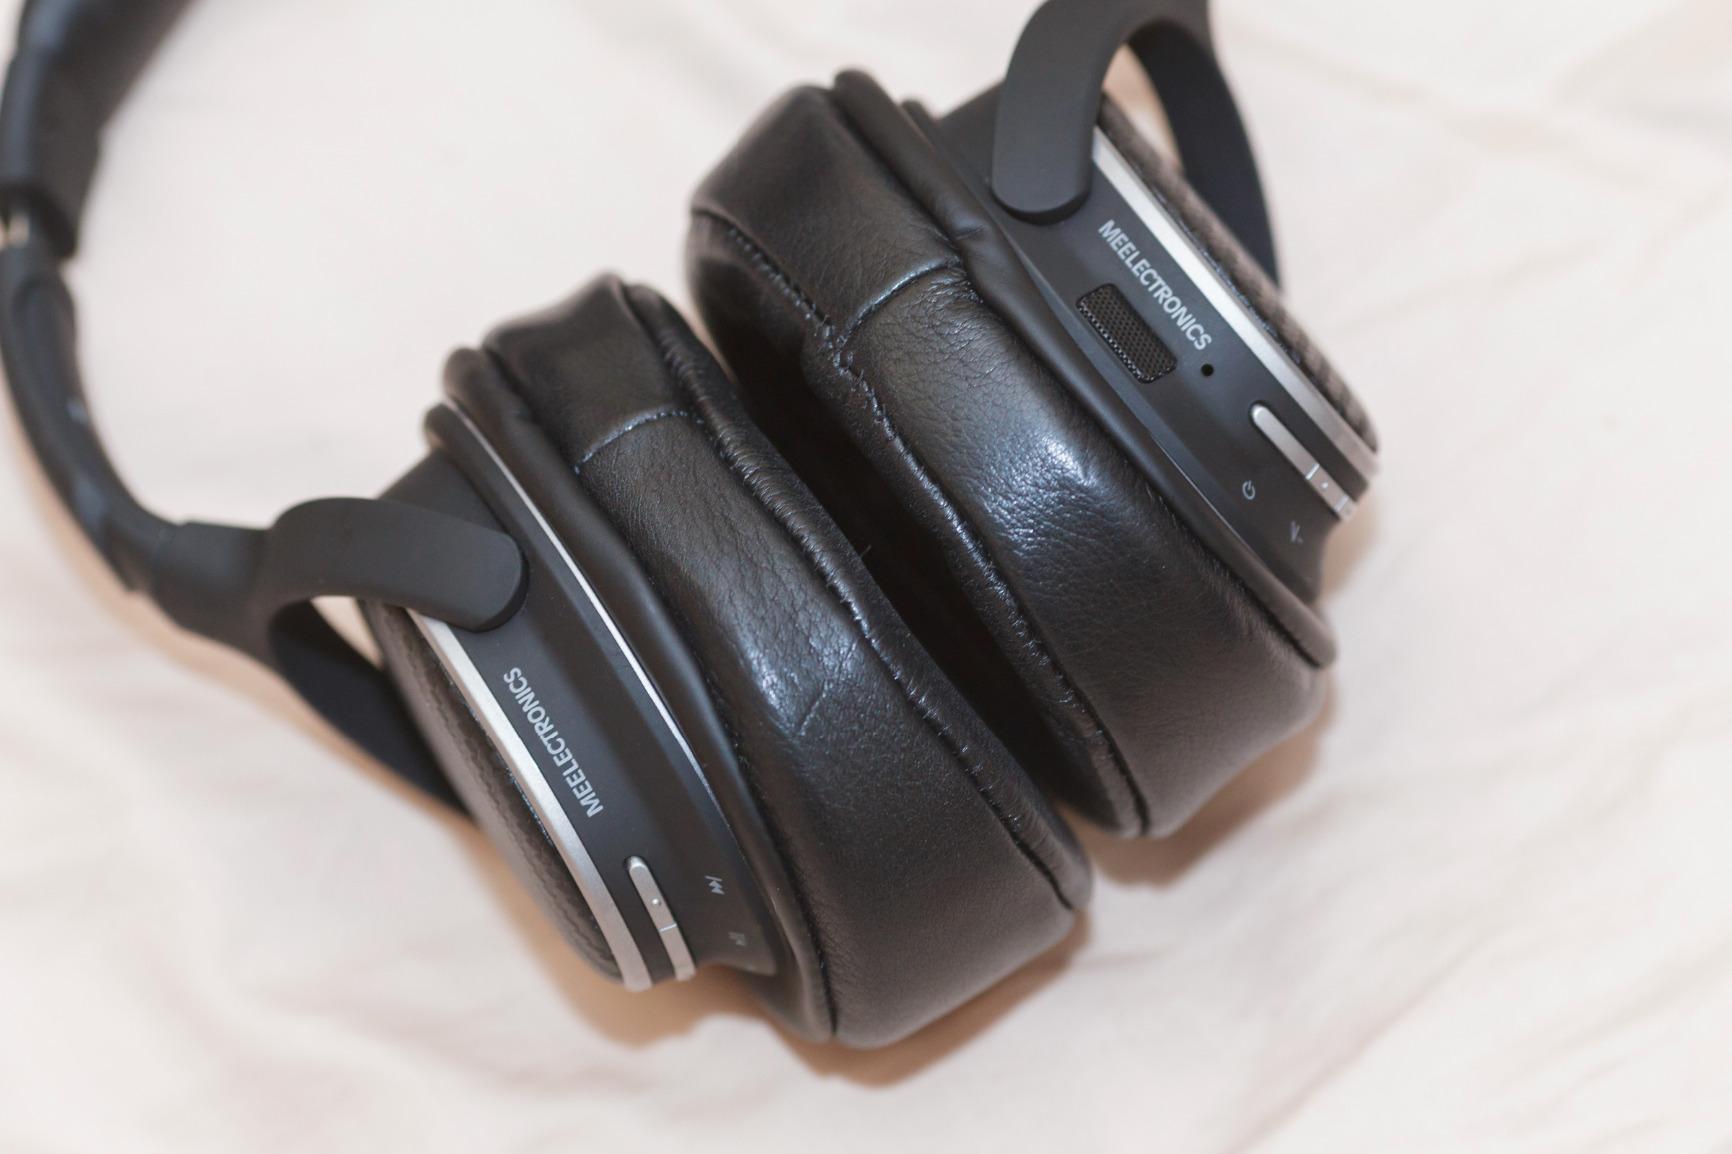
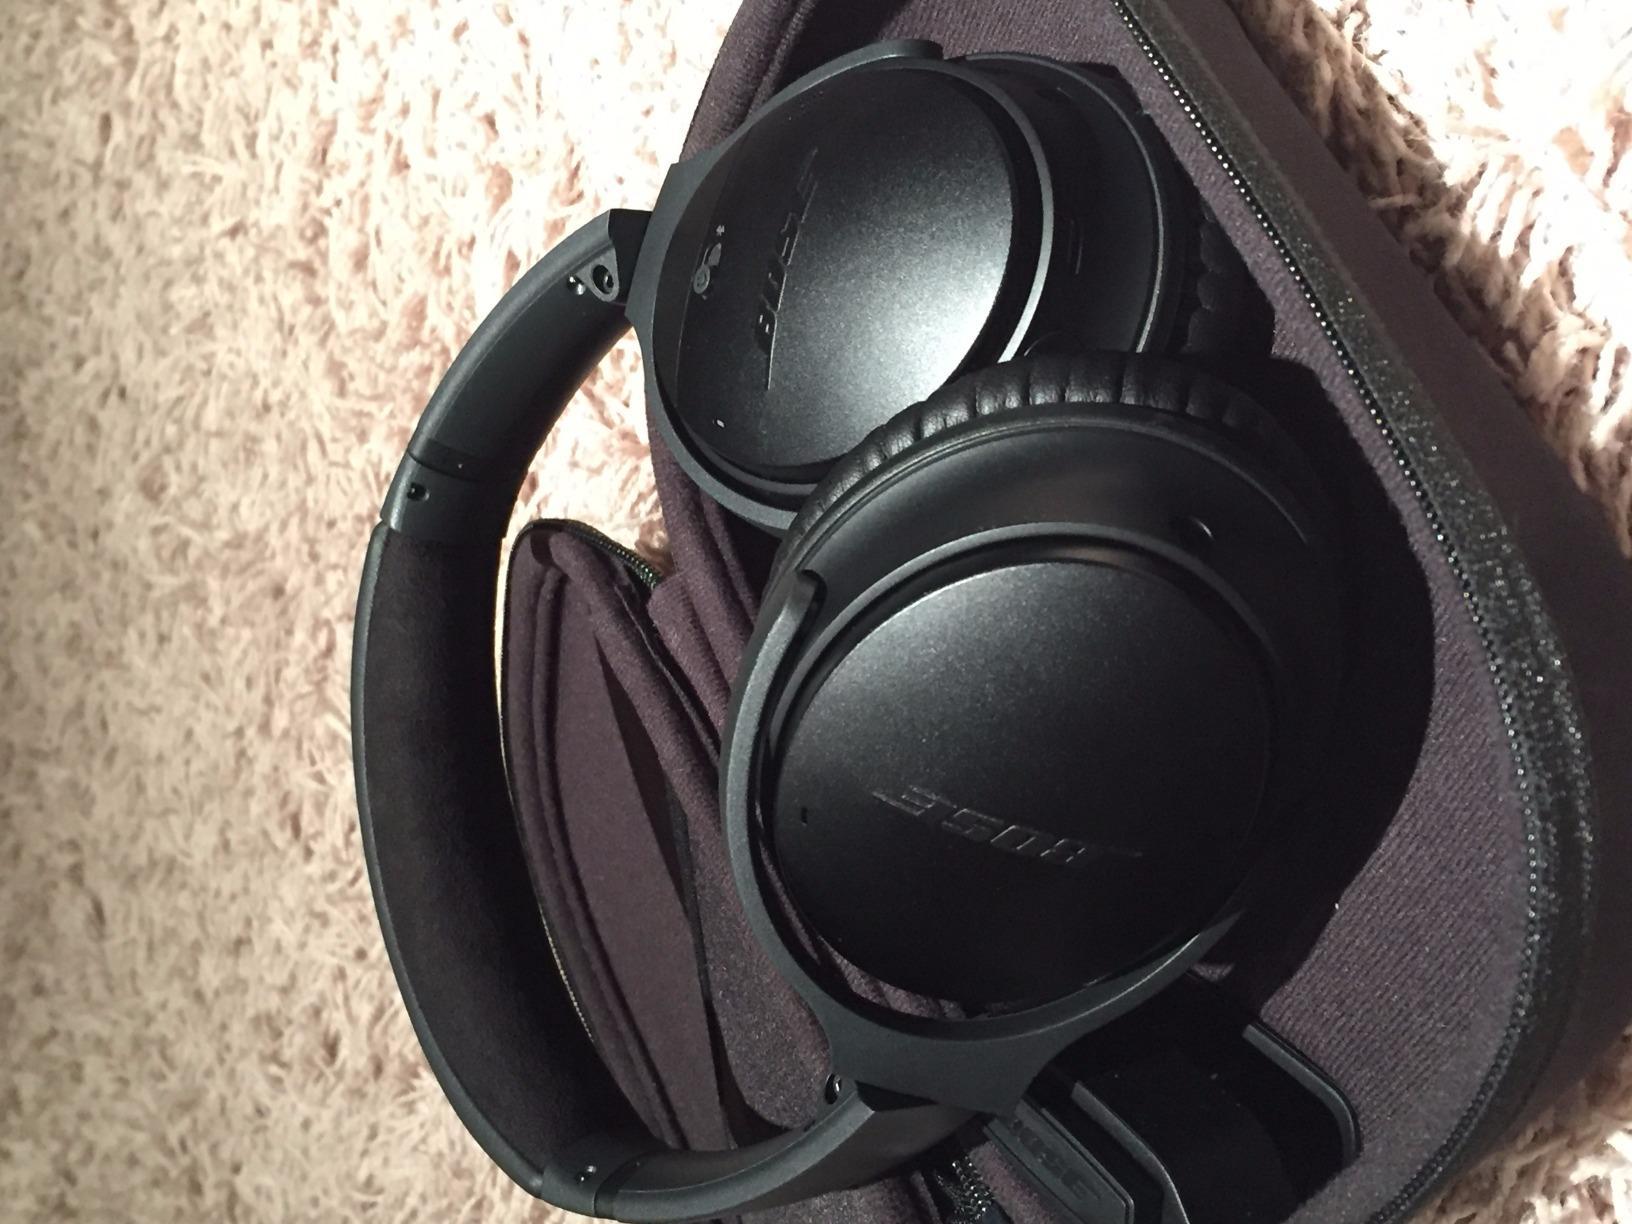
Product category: headphones
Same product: no